King Lear

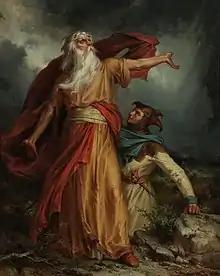
"King Lear", George Frederick Bensell

The Tragedy of King Lear, often shortened to King Lear, is a tragedy written by William Shakespeare. It is loosely based on the mythological Leir of Britain. King Lear, in preparation for his old age, divides his power and land between his daughters Goneril and Regan, who pay homage to gain favour, feigning love. The King's third daughter, Cordelia, is offered a third of his kingdom also, but refuses to be insincere in her praise and affection. She instead offers the respect of a daughter and is disowned by Lear who seeks flattery. Regan and Goneril subsequently break promises to host Lear and his entourage, so he opts to become homeless and destitute, and goes insane. The French King married to Cordelia then invades Britain to restore order and Lear's rule. In a subplot, Edmund, the illegitimate son of the Earl of Gloucester, betrays his brother and father. Tragically, Lear, Cordelia and several other main characters die.